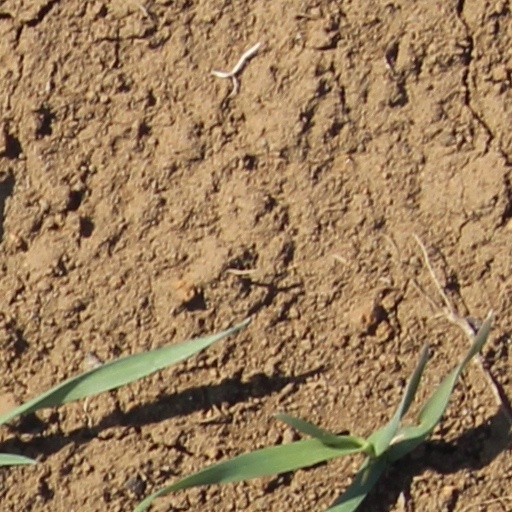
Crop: wheat